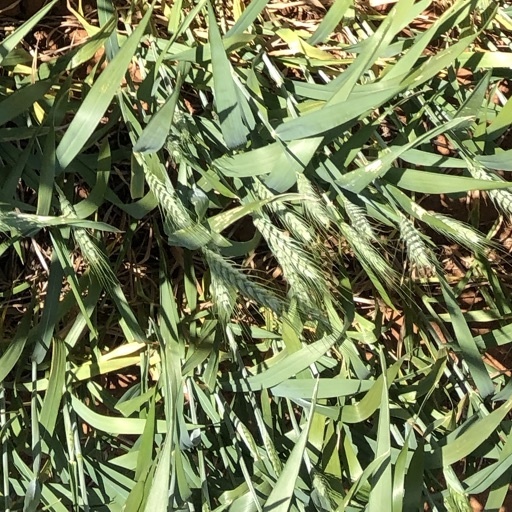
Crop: wheat